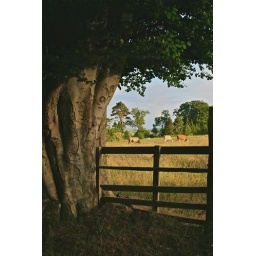
Looking of a fence by an old tree on the Scott's View road, Scottish Borders